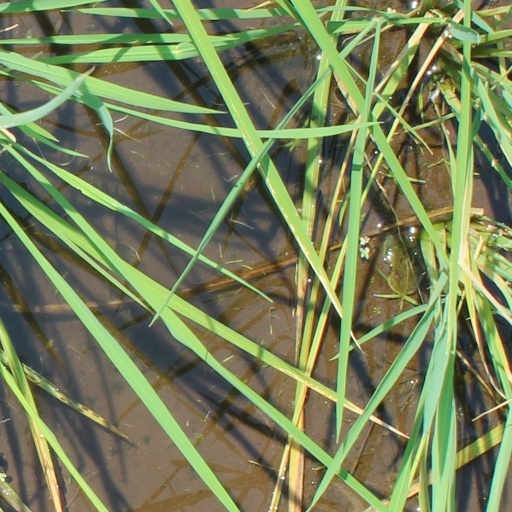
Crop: rice